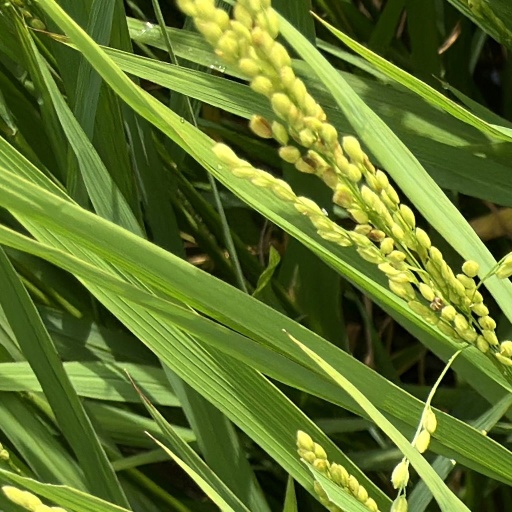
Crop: rice